Cement

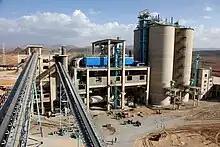
The National Cement Share Company of Ethiopia's new plant in Dire Dawa

Portland cement, the most common type of cement in general use around the world as a basic ingredient of concrete, mortar, stucco, and non-speciality grout, was developed in England in the mid 19th century, and usually originates from limestone. James Frost produced what he called "British cement" in a similar manner around the same time, but did not obtain a patent until 1822. In 1824, Joseph Aspdin patented a similar material, which he called "Portland cement", because the render made from it was in color similar to the prestigious Portland stone quarried on the Isle of Portland, Dorset, England. However, Aspdins' cement was nothing like modern Portland cement but was a first step in its development, called a "proto-Portland cement". Joseph Aspdins' son William Aspdin had left his father's company and in his cement manufacturing apparently accidentally produced calcium silicates in the 1840s, a middle step in the development of Portland cement. William Aspdin's innovation was counterintuitive for manufacturers of "artificial cements", because they required more lime in the mix (a problem for his father), a much higher kiln temperature (and therefore more fuel), and the resulting clinker was very hard and rapidly wore down the millstones, which were the only available grinding technology of the time. Manufacturing costs were therefore considerably higher, but the product set reasonably slowly and developed strength quickly, thus opening up a market for use in concrete. The use of concrete in construction grew rapidly from 1850 onward, and was soon the dominant use for cements. Thus Portland cement began its predominant role. Isaac Charles Johnson further refined the production of "meso-Portland cement" (middle stage of development) and claimed he was the real father of Portland cement.